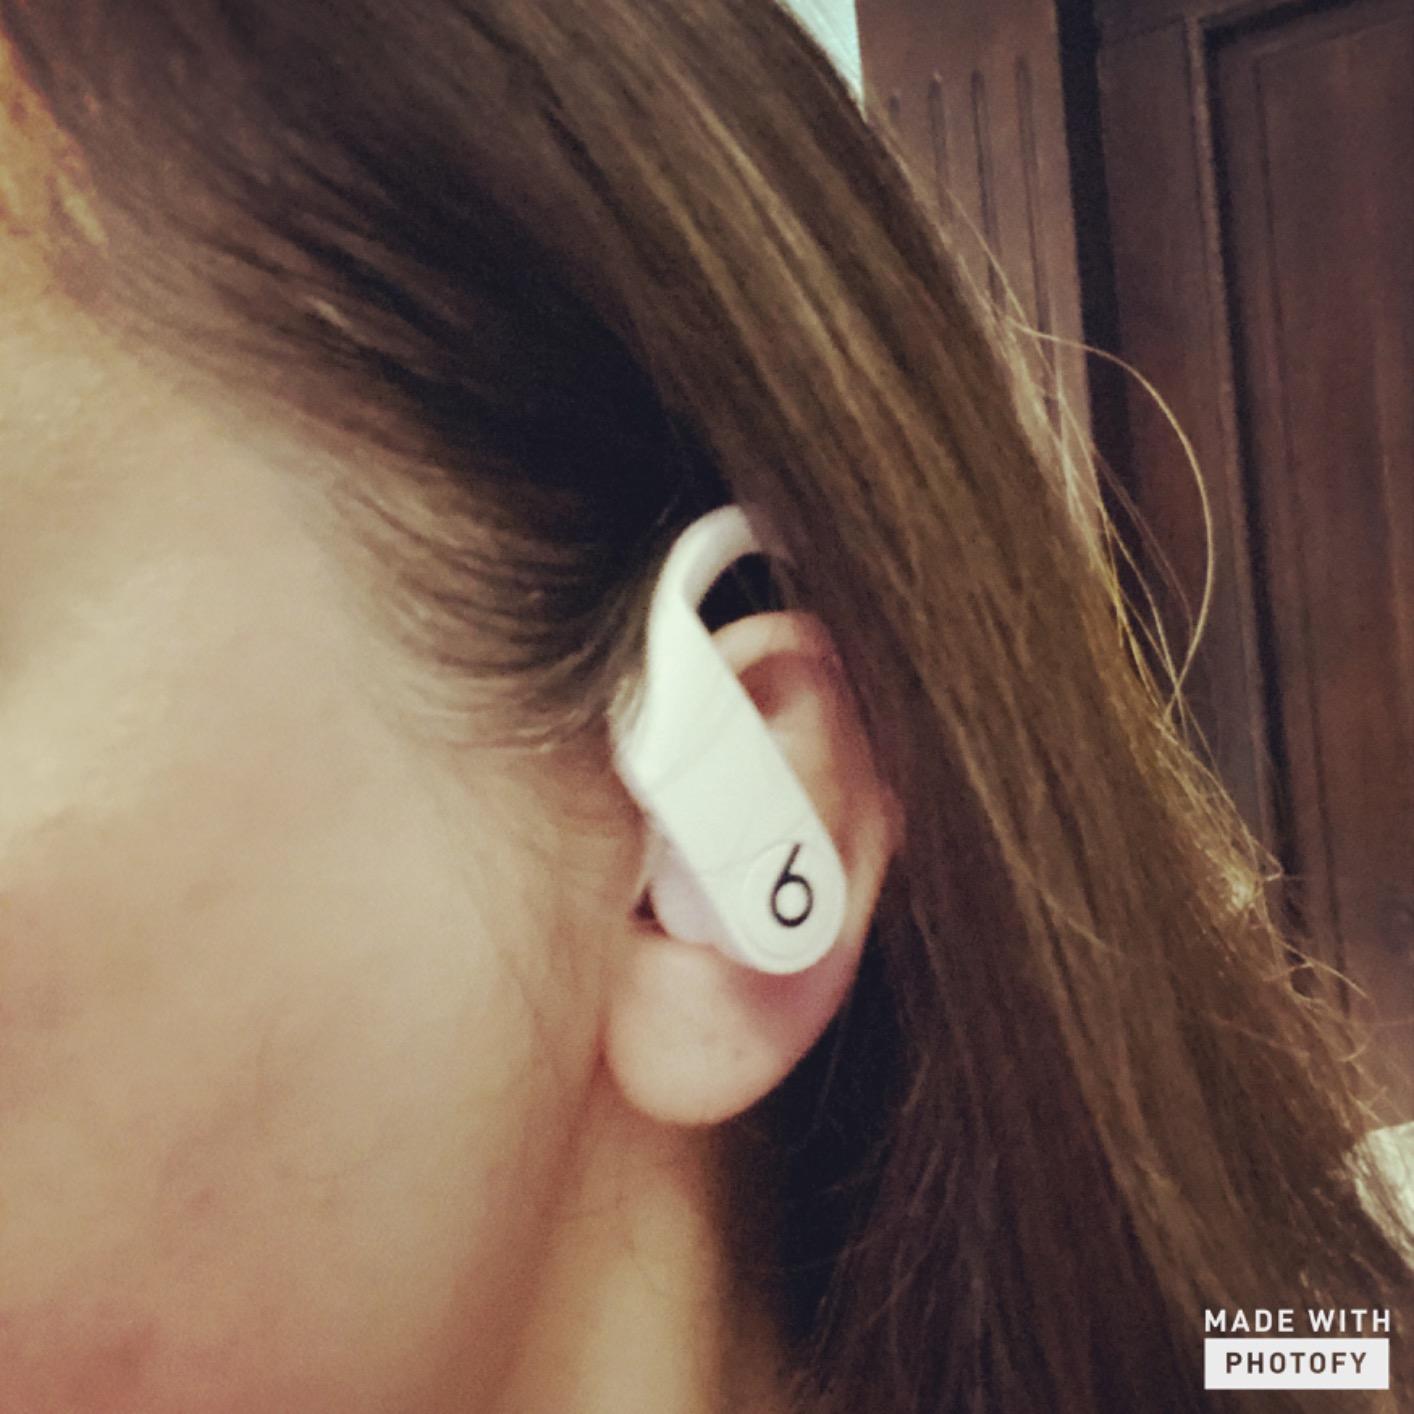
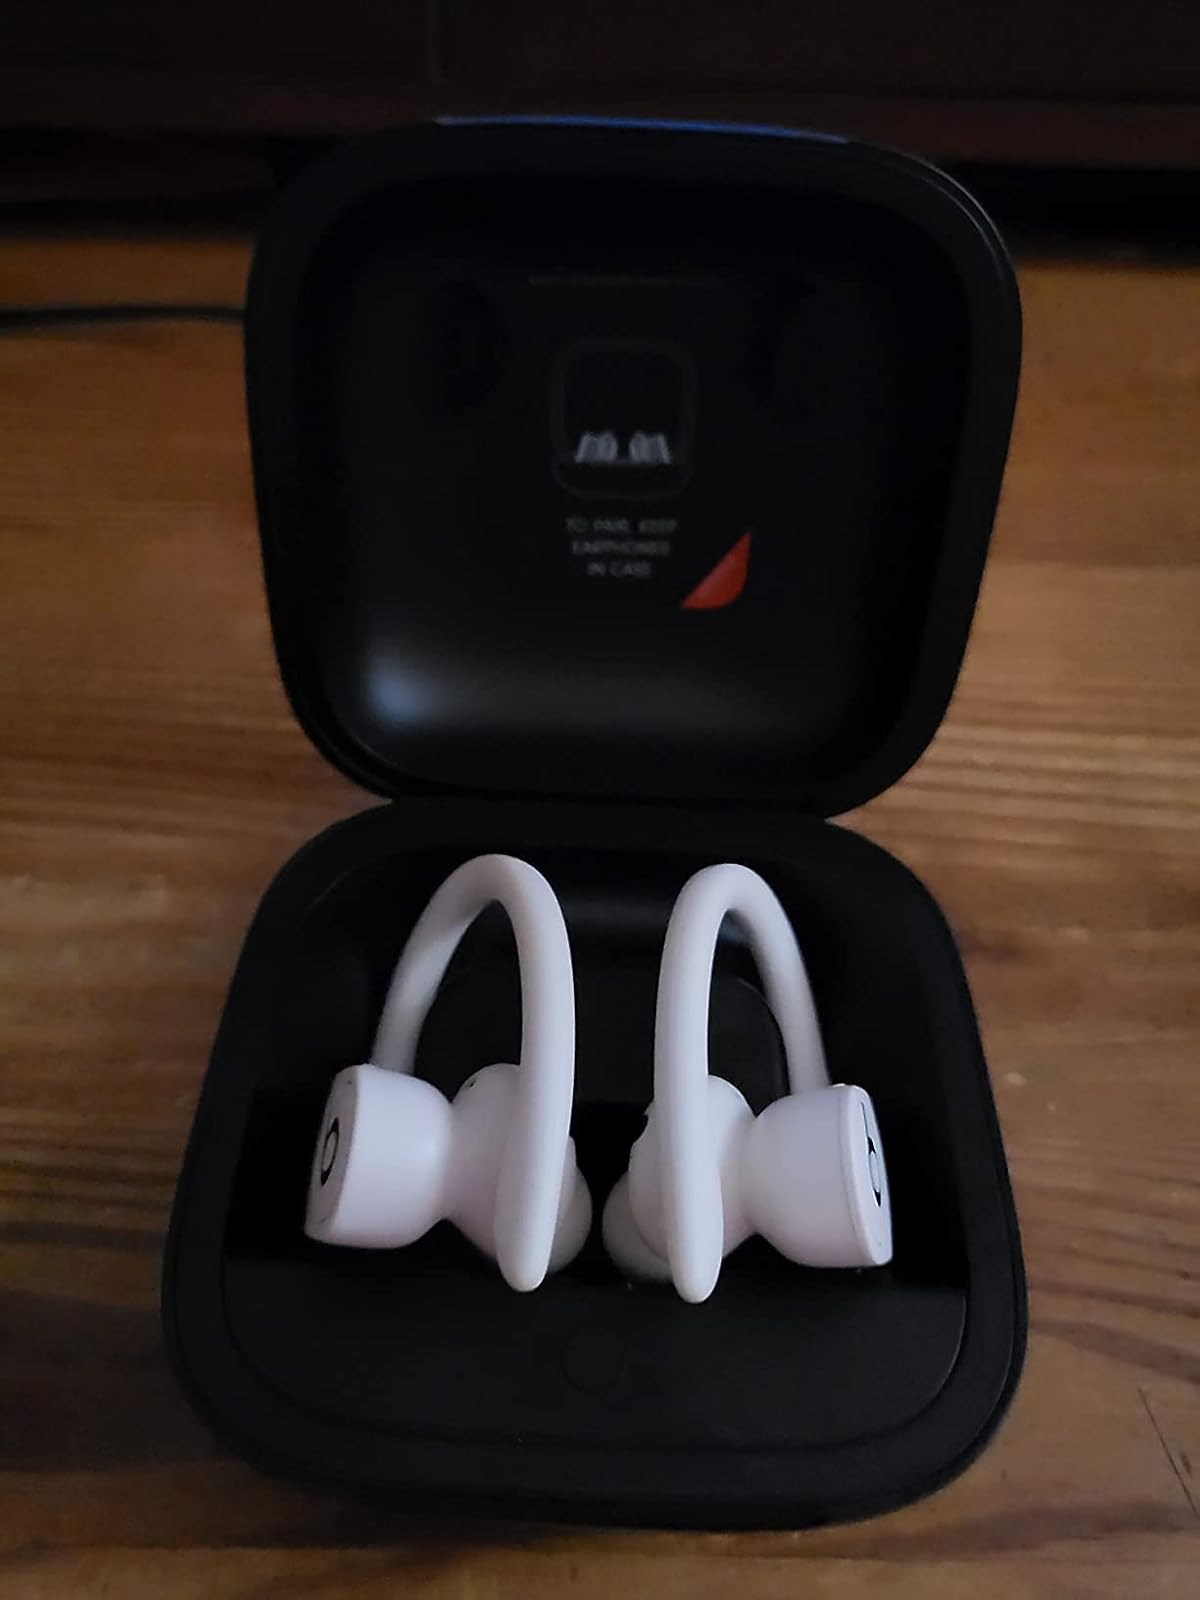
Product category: earbuds
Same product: yes